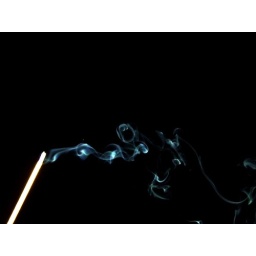
Incense smoke against a black sky